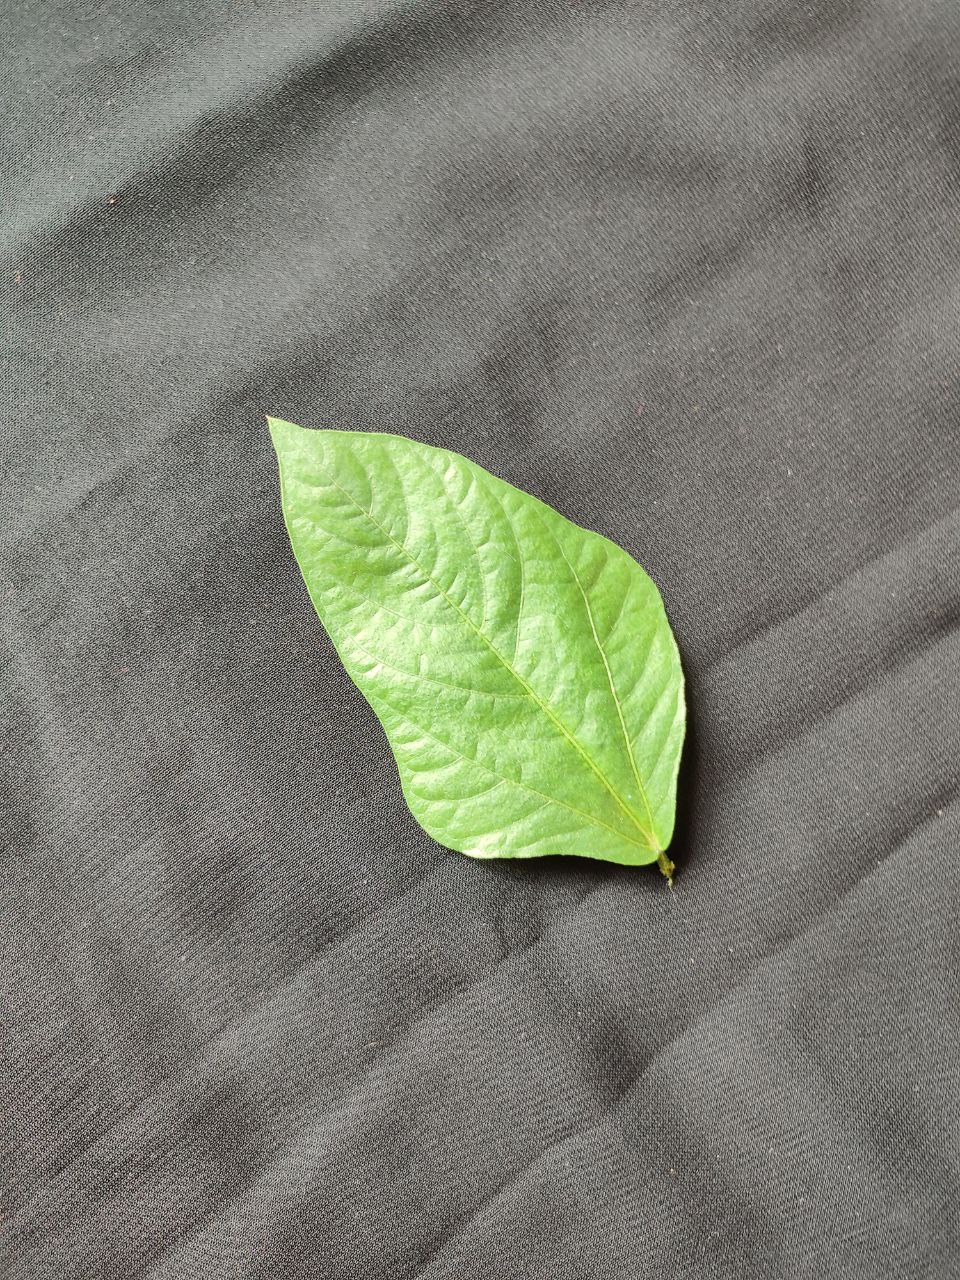
Crop: cowpea
Leaf condition: Fresh Leaf